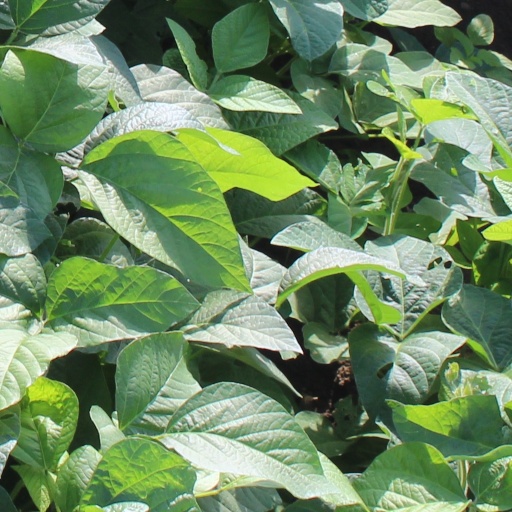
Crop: soybean